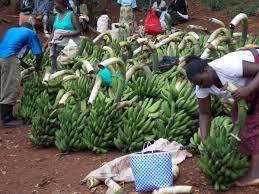
Idadi  kubwa ya migomba ya ndizi mbichi imewekwa chini kwenye ardhi ya udongo mwekundu. Watu kadhaa wamekusanyika karibu na ndizi hizo wakishughulika. Mwanamke mmoja upande wa kulia ameinama akishikilia kishada cha ndizi. Mwanaume mwenye shati la blue upande wa kushoto pia anashughulika na migomba. Nyuma yao kuna watu wengine kadhaa wakiendelea na shughuli zao. Mfuko wa rangi ya [cs]blue[cs] na nyeupe wenye miraba miraba umelala chini katika ndizi.